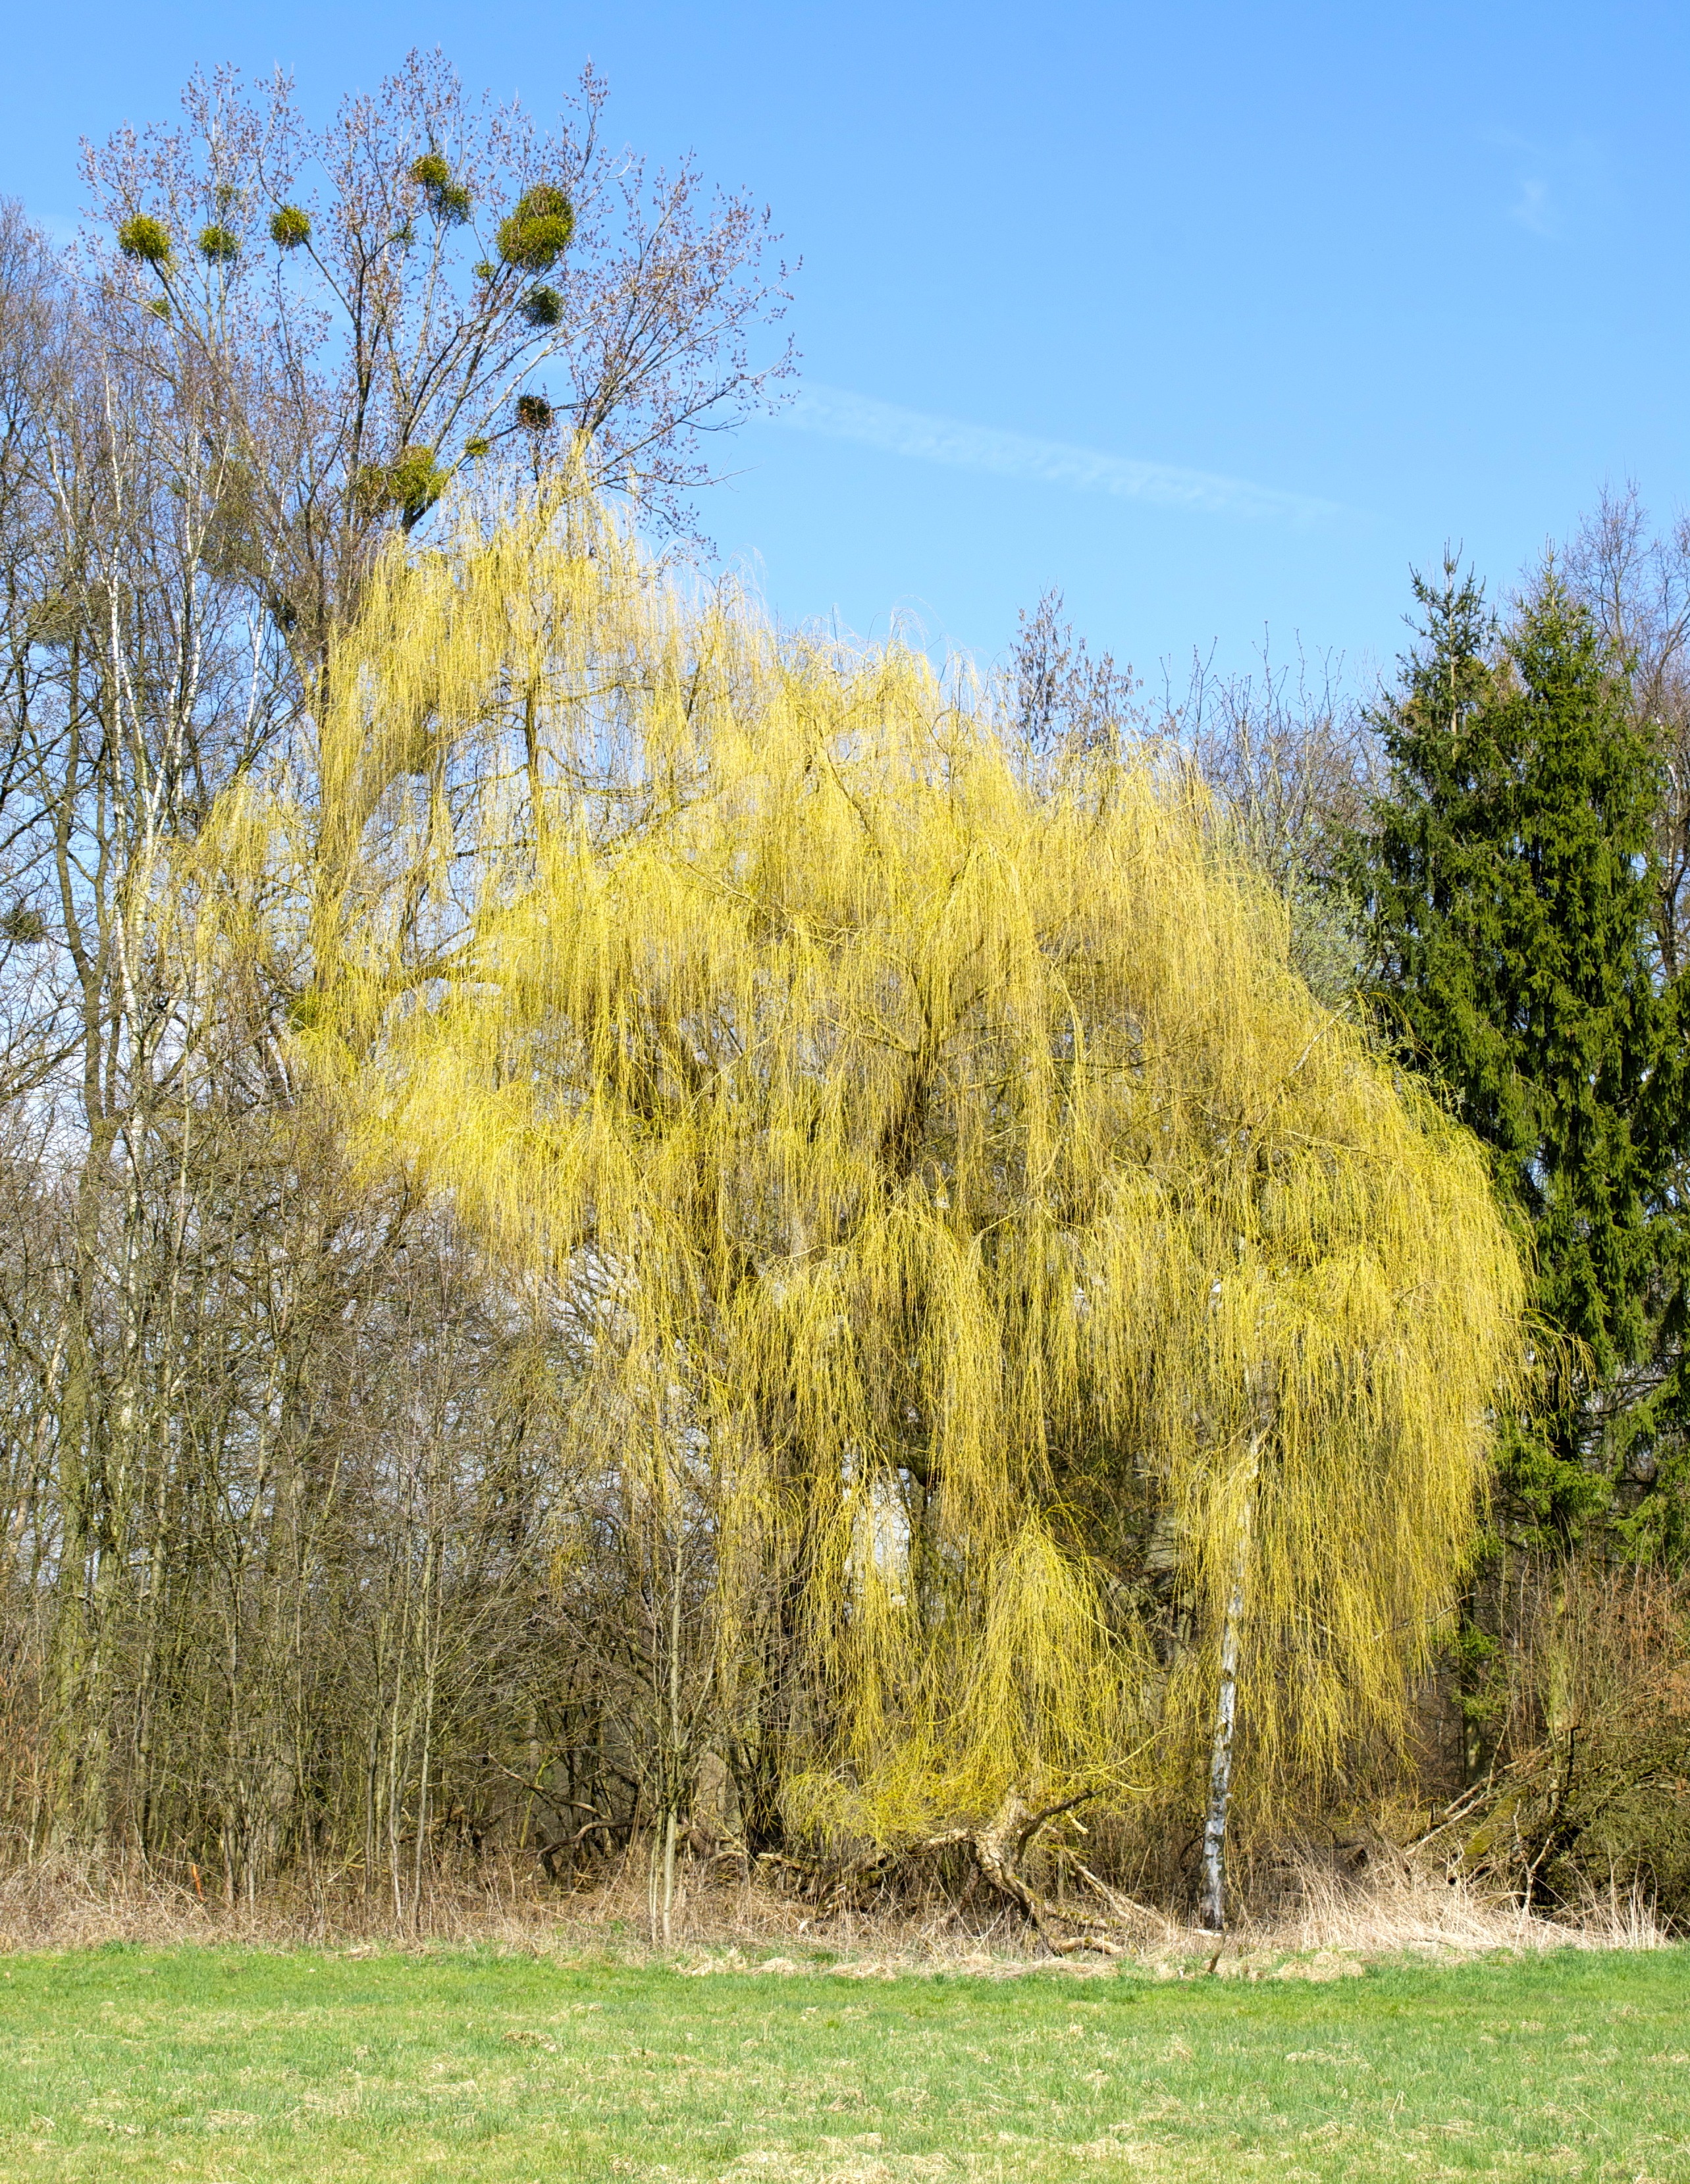
landscape, tree, nature, grass, branch, plant, prairie, spring, evergreen, flora, trees, willow, vegetation, shrub, grove, ecosystem, biome, weeping willow, grass family, woody plant, temperate broadleaf and mixed forest, shrubland, plant community